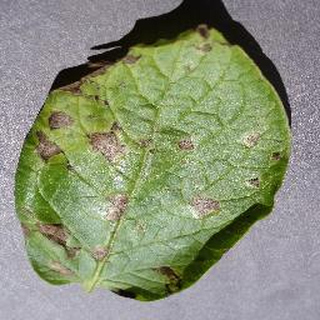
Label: potato_early_blight